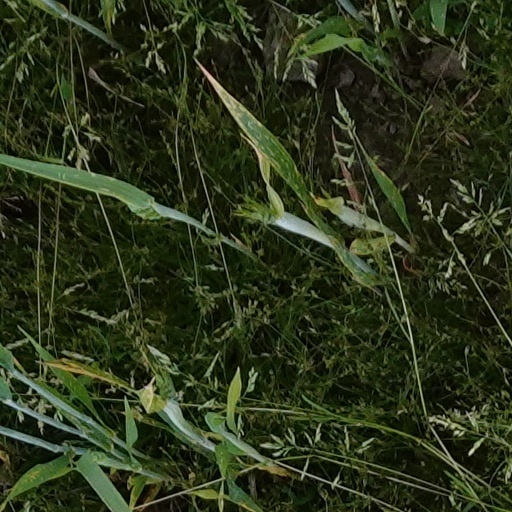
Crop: wheat